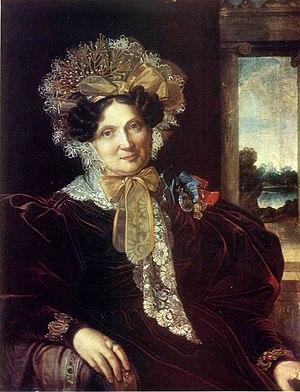
Le prince Viktor Pavlovitch Kotchoubeï, né le 22 novembre 1768 à Dykanka, décédé le 15 juin 1834 à Moscou, est un diplomate et homme politique russe qui fut ministre des Affaires étrangères de 1801 à 1802, ministre de l'Intérieur du 8 septembre 1802 au 24 novembre 1807, puis du 4 novembre 1819 au 28 juin 1823, Président du Conseil d'État, Président du Conseil des ministres de 1827 à 1834 et chancelier impérial.